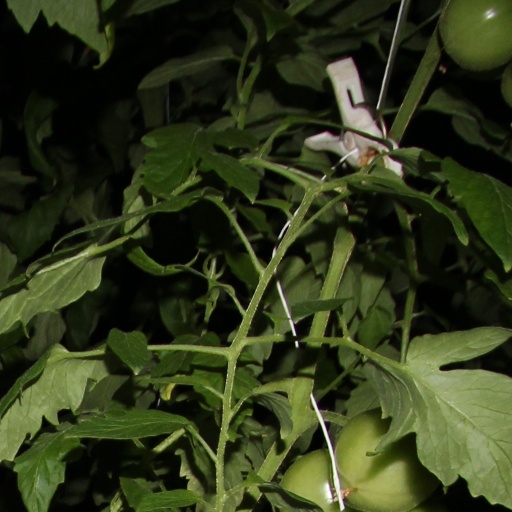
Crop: tomato